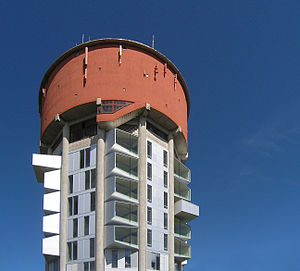
Edvard Thomsen
Edvard Johan Thomsen var en betydningsfuld dansk arkitekt, hvis værker indtager en markant placering i dansk modernisme.